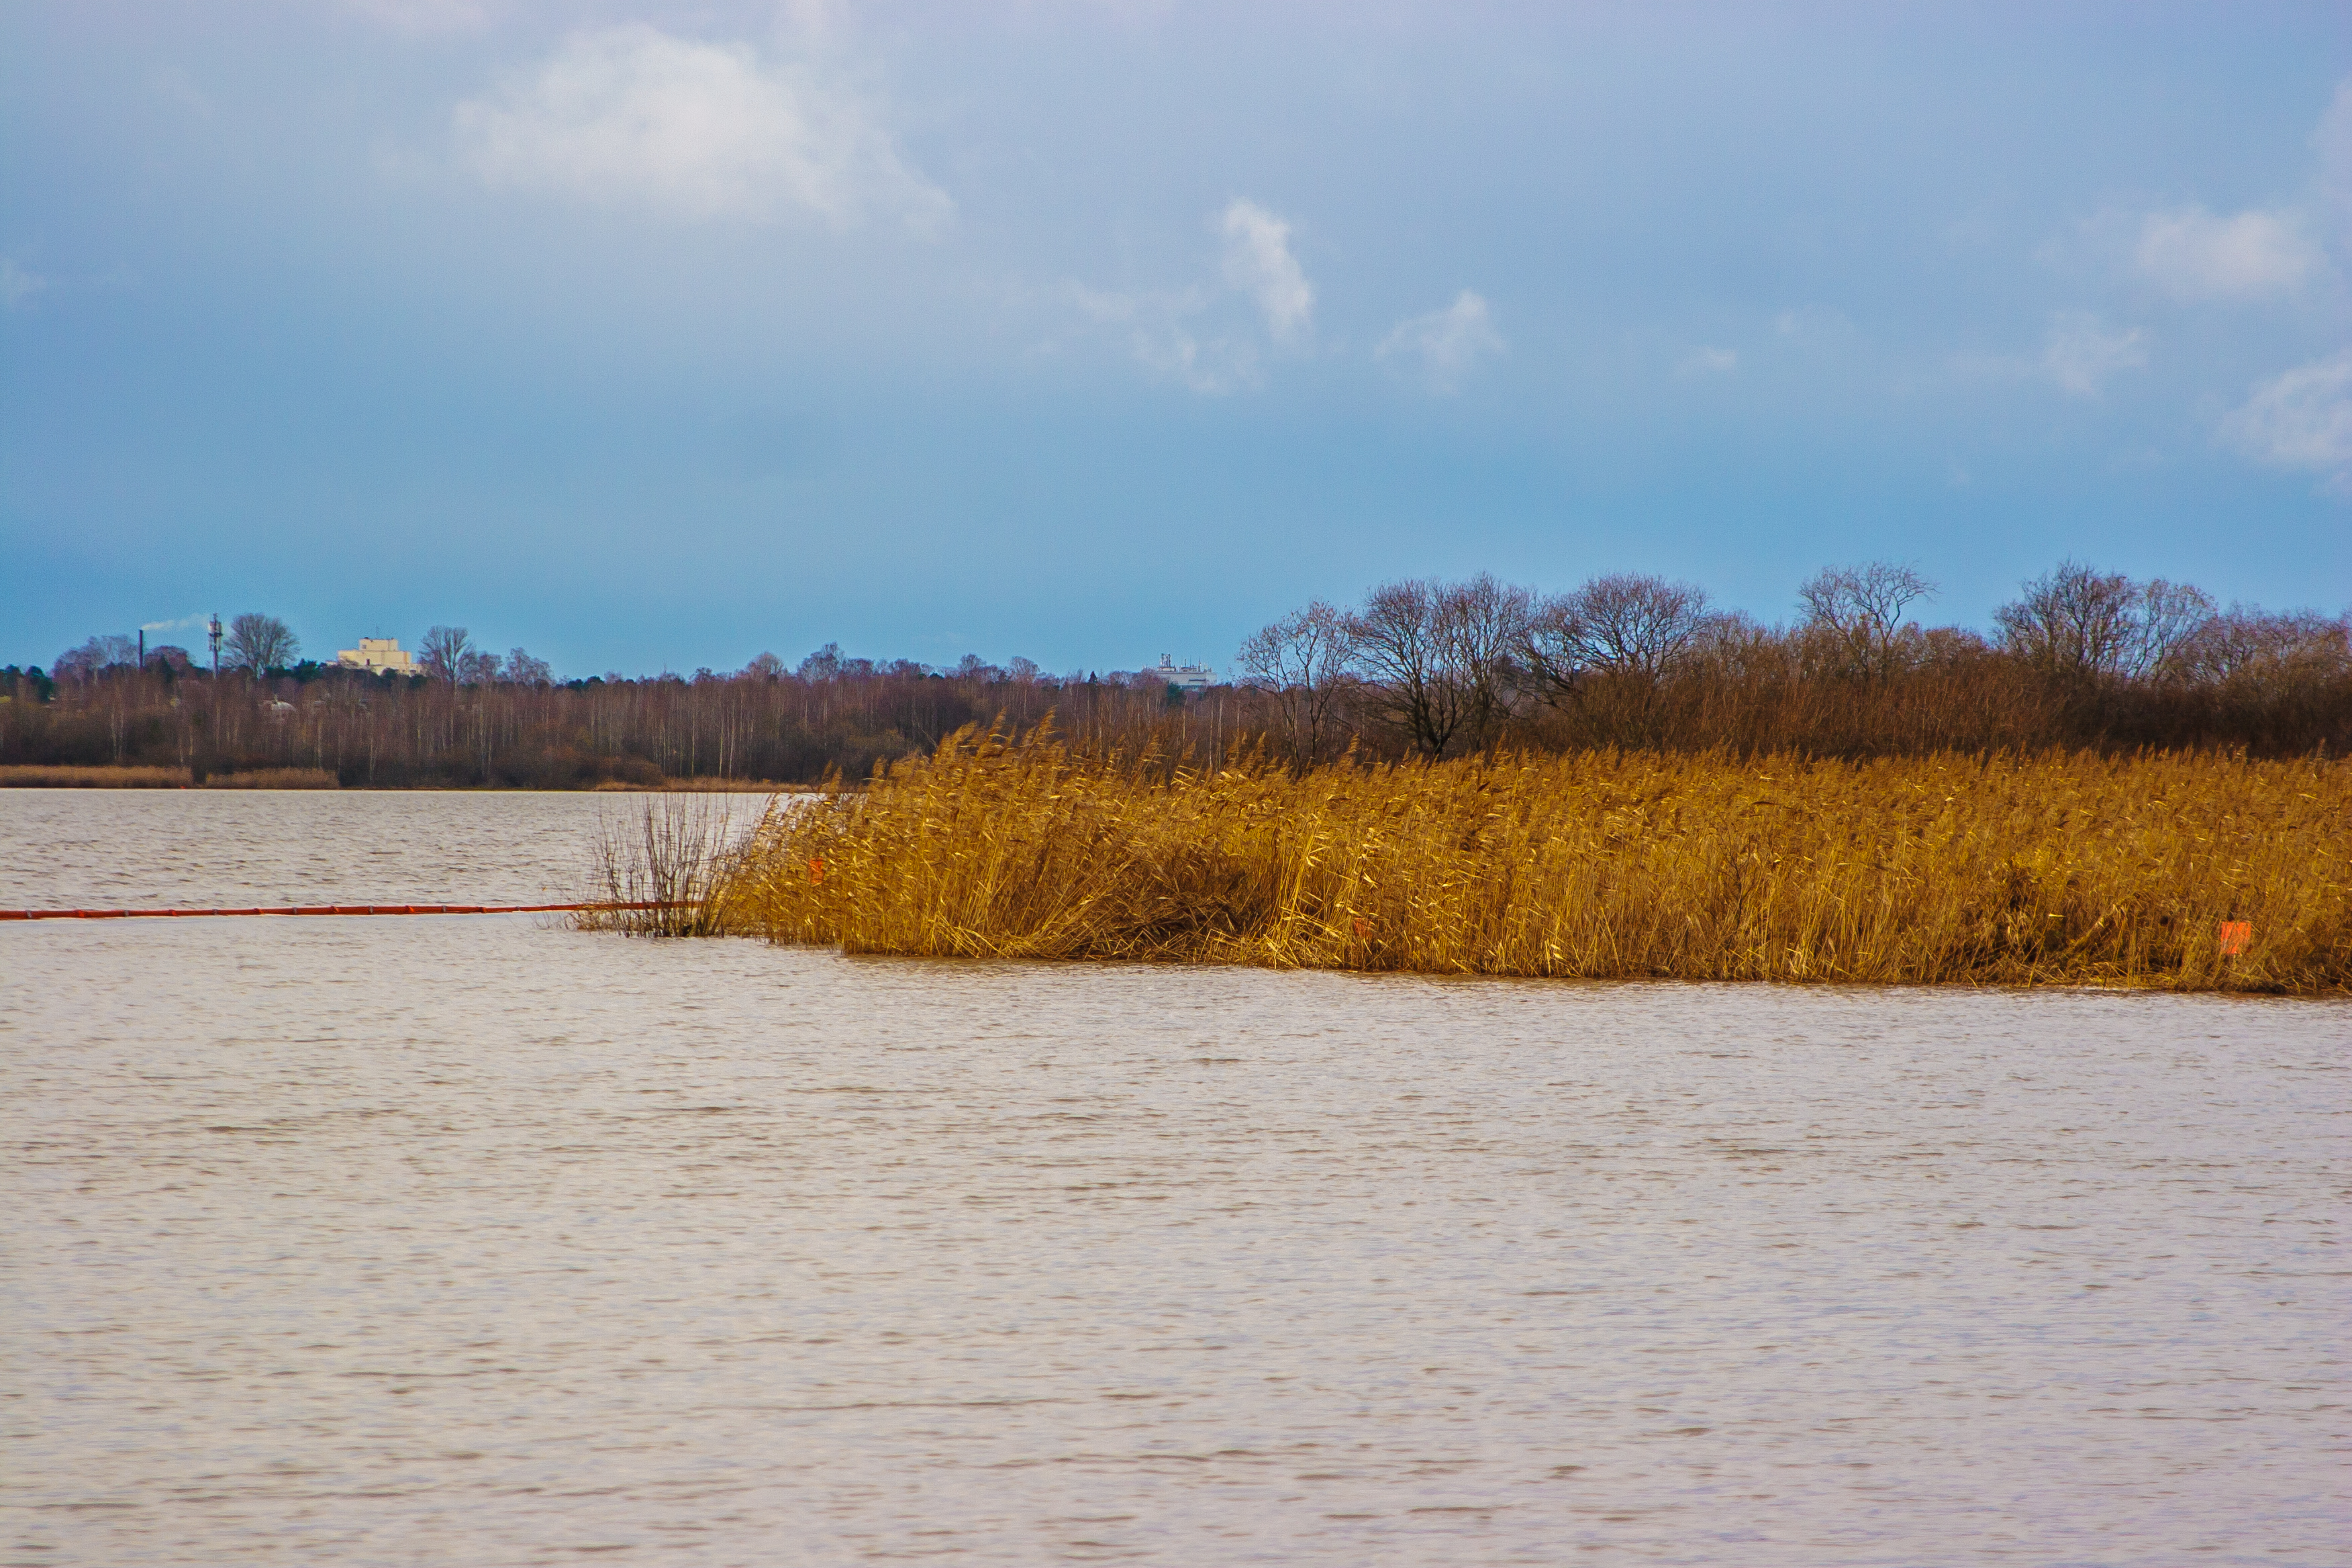
images, cloud, water, sky, plant, natural landscape, lacustrine plain, tree, lake, bank, tidal marsh, landscape, plain, fluvial landforms of streams, grassland, grass, waterway, meadow, horizon, salt marsh, Freshwater marsh, wetland, calm, prairie, shore, marsh, wildlife, reservoir, field, reflection, fen, steppe, coast, forest, loch, winter, channel, ocean, evening, riparian zone, bog, floodplain, pond, autumn, sound, lake district, shrubland, inlet, sea, bayou, hill, agriculture, crop, road, river